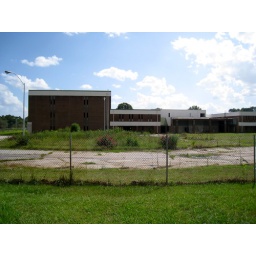
Abandoned office building in RTP